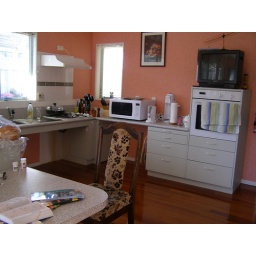
kitchen of our house in Wellington